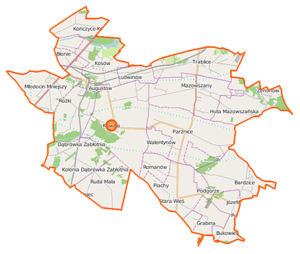
Kowala est une gmina rurale de la powiat de Radom, dans la Voïvodie de Mazovie, dans le centre-est de la Pologne.